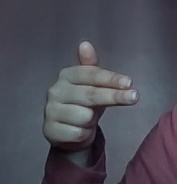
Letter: ghain